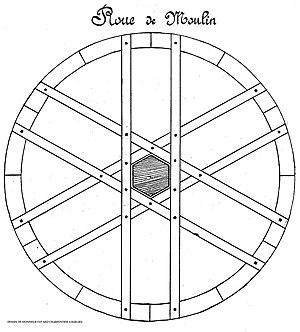
Roue du moulin de Tirepeine
Le Moulin à eau de Tirepeine est situé dans le Berry, au nord du Cher, dans une petite région naturelle : le Pays-Fort, sur la commune de Subligny.